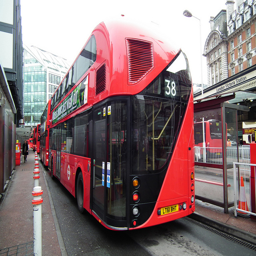
a red double-decker bus next to a bus stop.
Red subway train stopped at a terminal with people standing outside.
A long line of red double-decker buses are parked along a street.
A red double decker bus stopped at a bus stop.
Passenger buses are parked in a line next to a bus station in an urban area